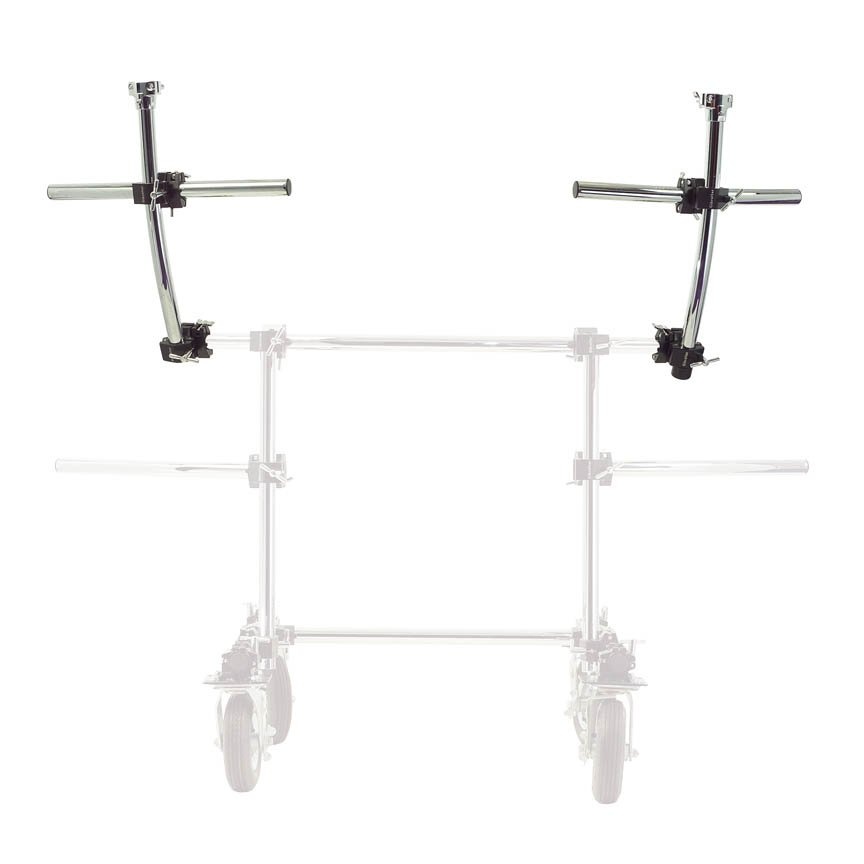
Gibraltar Rolling Frame 2nd Tier Rack - GRF2T
Overview Gibraltar's modular rack design works perfectly for Drum Corps multi-instrument stations giving unlimited mounting options. A nine-inch regulation locking caster is mounted directly to the rack, making the entire station mobile. Rack stations break down small for storage, and with all Gibraltar mounting accessory options, your set-up can change as needed. Build set-ups from Gibraltar's vast selection of rack parts and mounts or use the GRF rolling frame, GRF1T 1st tier and GRF2T 2nd tier pre-packaged racks. Features 4 pieces 30″ curved rack tubes 4 pieces GRSRA right angle clamps 6 pieces GPRML memory locks 2 pieces RMAA attachment mounts.
Brand: Gibraltar
Category: Arts & Entertainment > Hobbies & Creative Arts > Musical Instrument & Orchestra Accessories > Percussion Accessories > Drum Kit Hardware > Drum Kit Mounting Hardware > Rack Systems